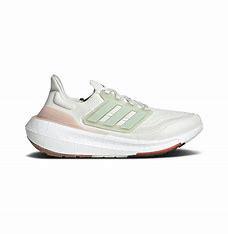
Brand: Adidas
Model: Ultraboost Light Lauf